Koda Glover

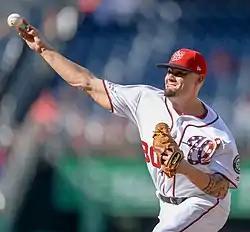
Glover with the Washington Nationals in 2018

Koda James Glover (born April 13, 1993) is an American former professional baseball pitcher. He played in Major League Baseball (MLB) for the Washington Nationals.